Tourism in Brisbane

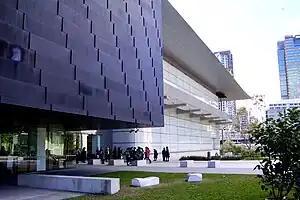
Queensland Gallery of Modern Art

Lang Park, also known as Suncorp Stadium, is a major sports stadium and is considered the best rectangular stadium in Australia. It was established in 1914 on the site of a former cemetery. The stadium hosts mainly rugby league and football, and is a venue of the State of Origin. Its current seating capacity is 52,500.